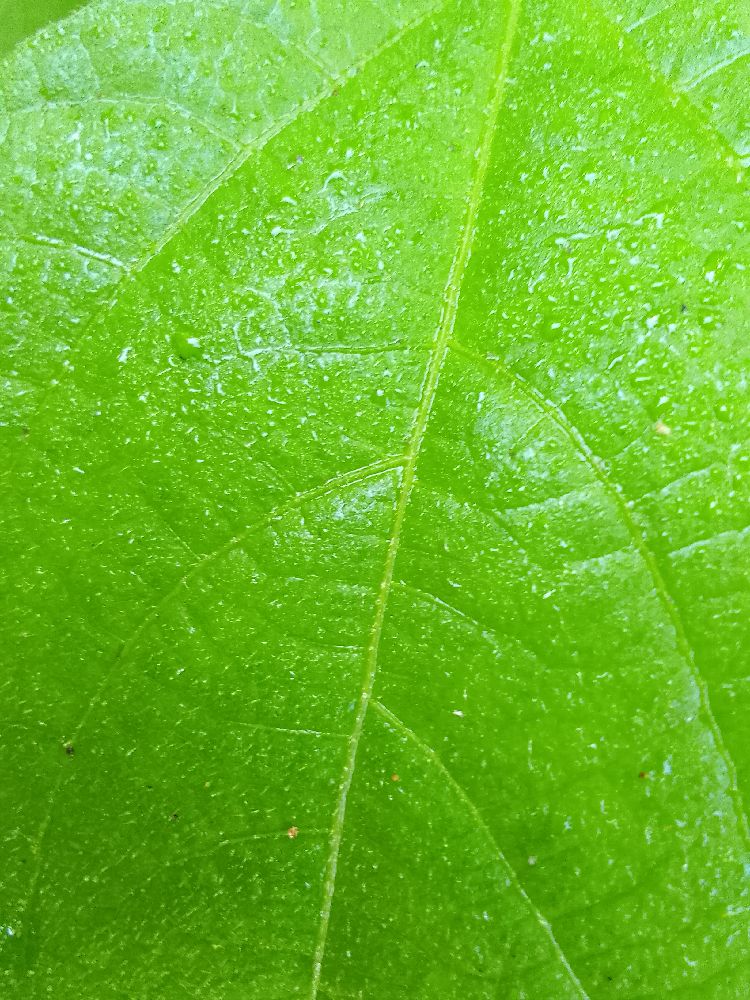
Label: healthy